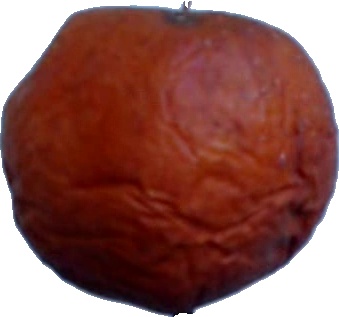
Label: apple_rotten_1